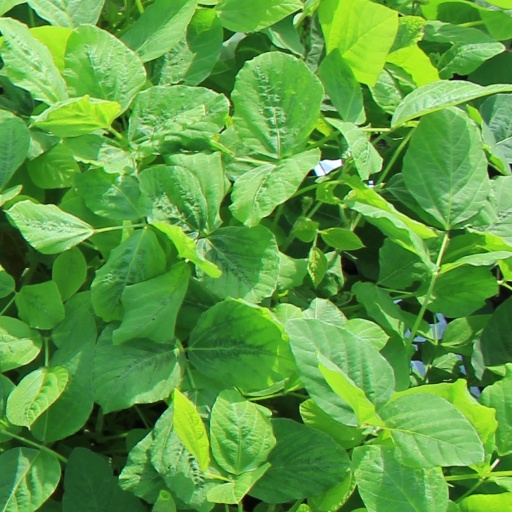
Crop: soybean